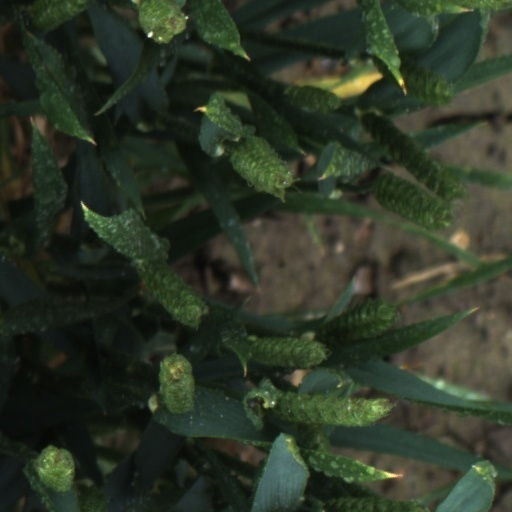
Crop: wheat